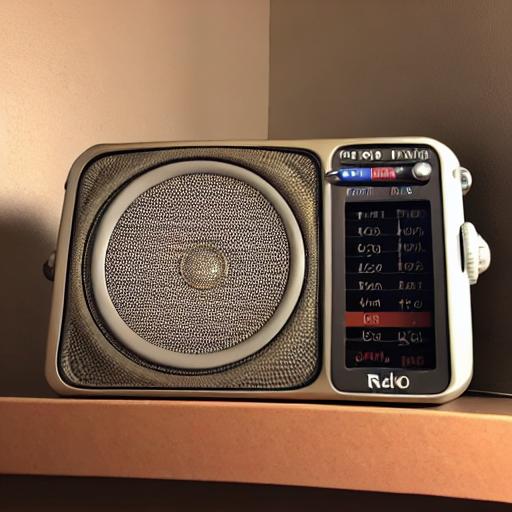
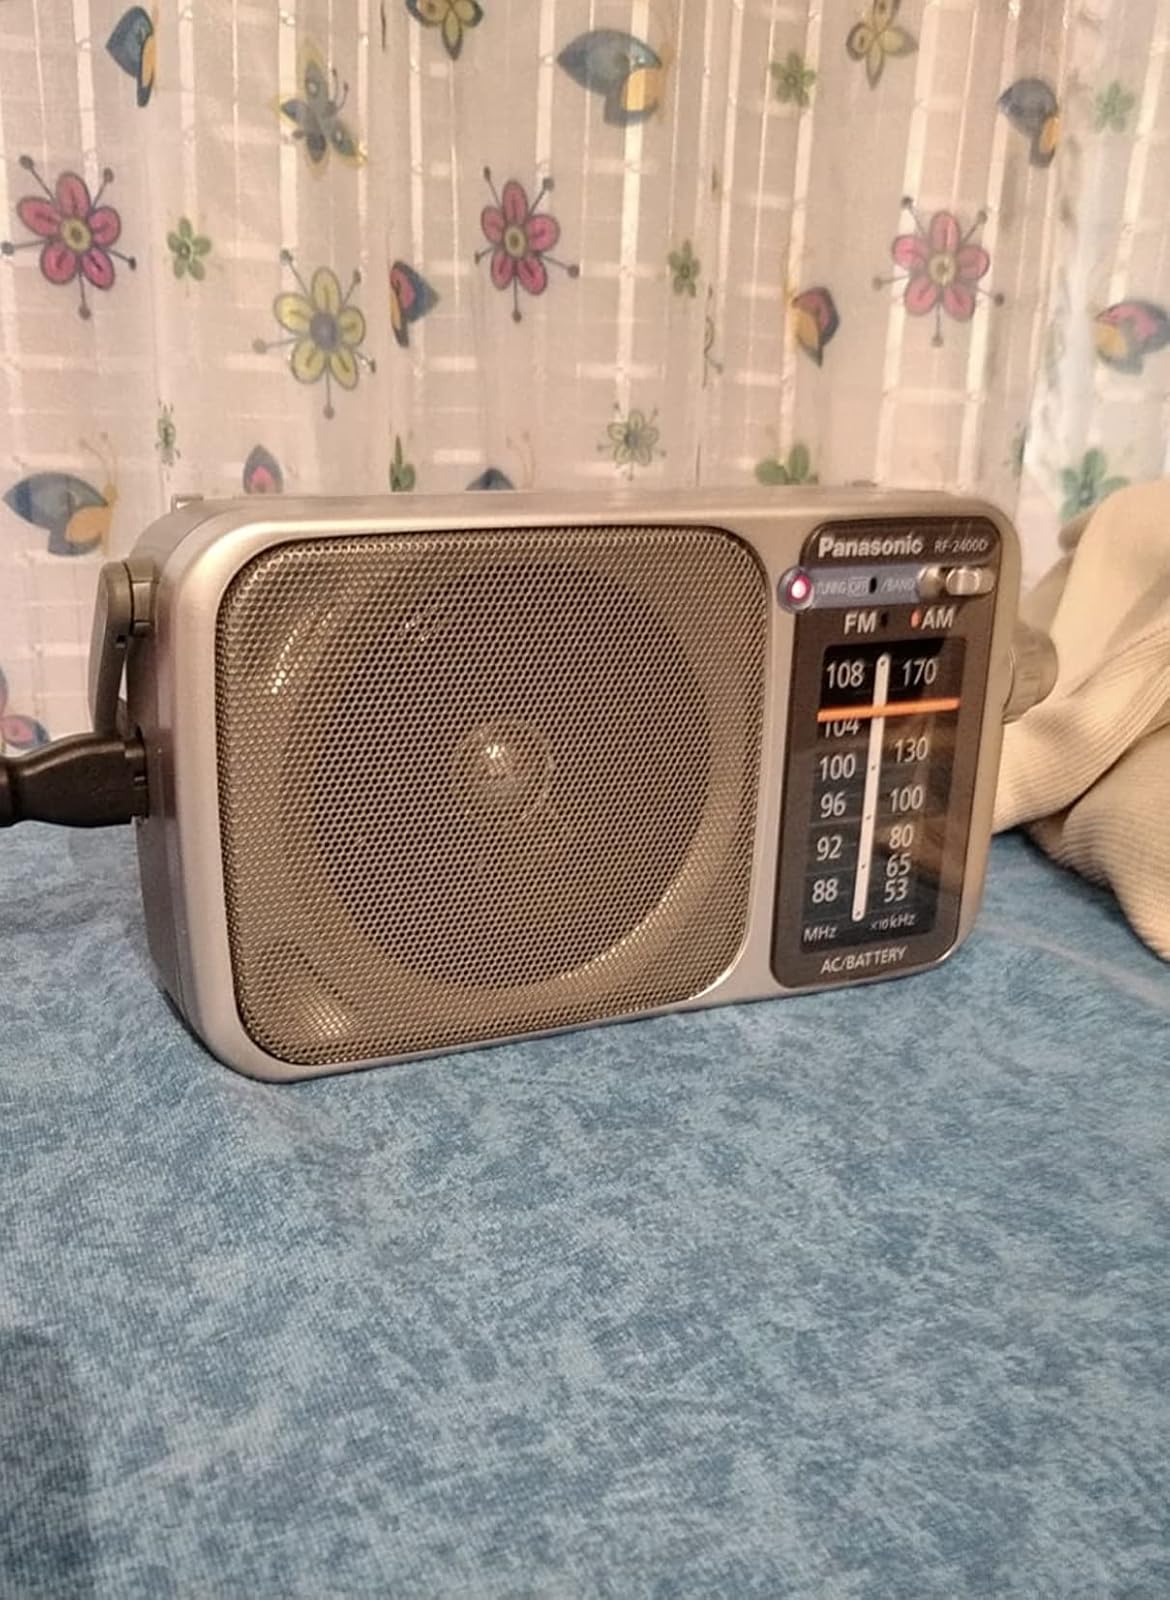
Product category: radio
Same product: no